Lalit Behl

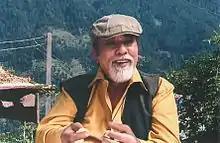
Behl in the Serial "Sada-E-Vadi"

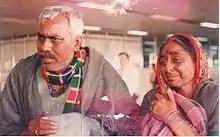
Lalit Behl & Navnindra Behl in the serial "Afsane"

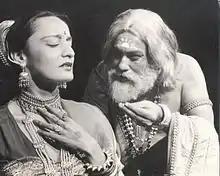
Lalit Behl with Dolly Ahluwalia in a play

Lali Behl started acting as a college student and won inter varsity contest. He formed a theatre group at Kapurthala (Punjab) along with theatre enthusiasts Satish Sharma, Ravi Deep, Pramod Moutho Kamal Sharma his college friend and Harjeet Walia. He directed a number of stage plays including "Kya Number Badlega", "Chhatrian", "Nayak Katha", "Hara Samander Gopichander", "Kumarswami" and "Suryast". He was a gold medalist from the Department of Indian Theatre, Panjab University, Chandigarh. He acted in plays by Mohan Maharishi.